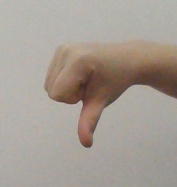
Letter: waw